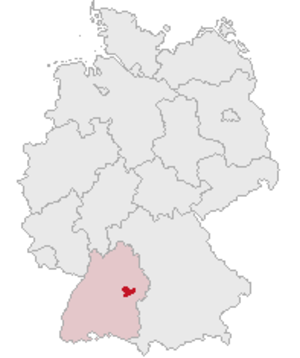
L'arrondissement de Göppingen est un arrondissement de Bade-Wurtemberg situé dans le district de Stuttgart. Son chef lieu est Göppingen.